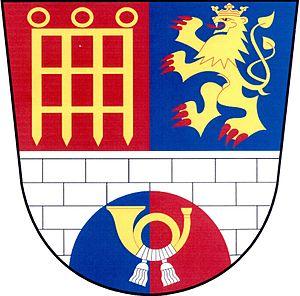
Grešlové Mýto est une commune du district de Znojmo, dans la région de Moravie-du-Sud, en République tchèque. Sa population s'élevait à 216 habitants en 2019.